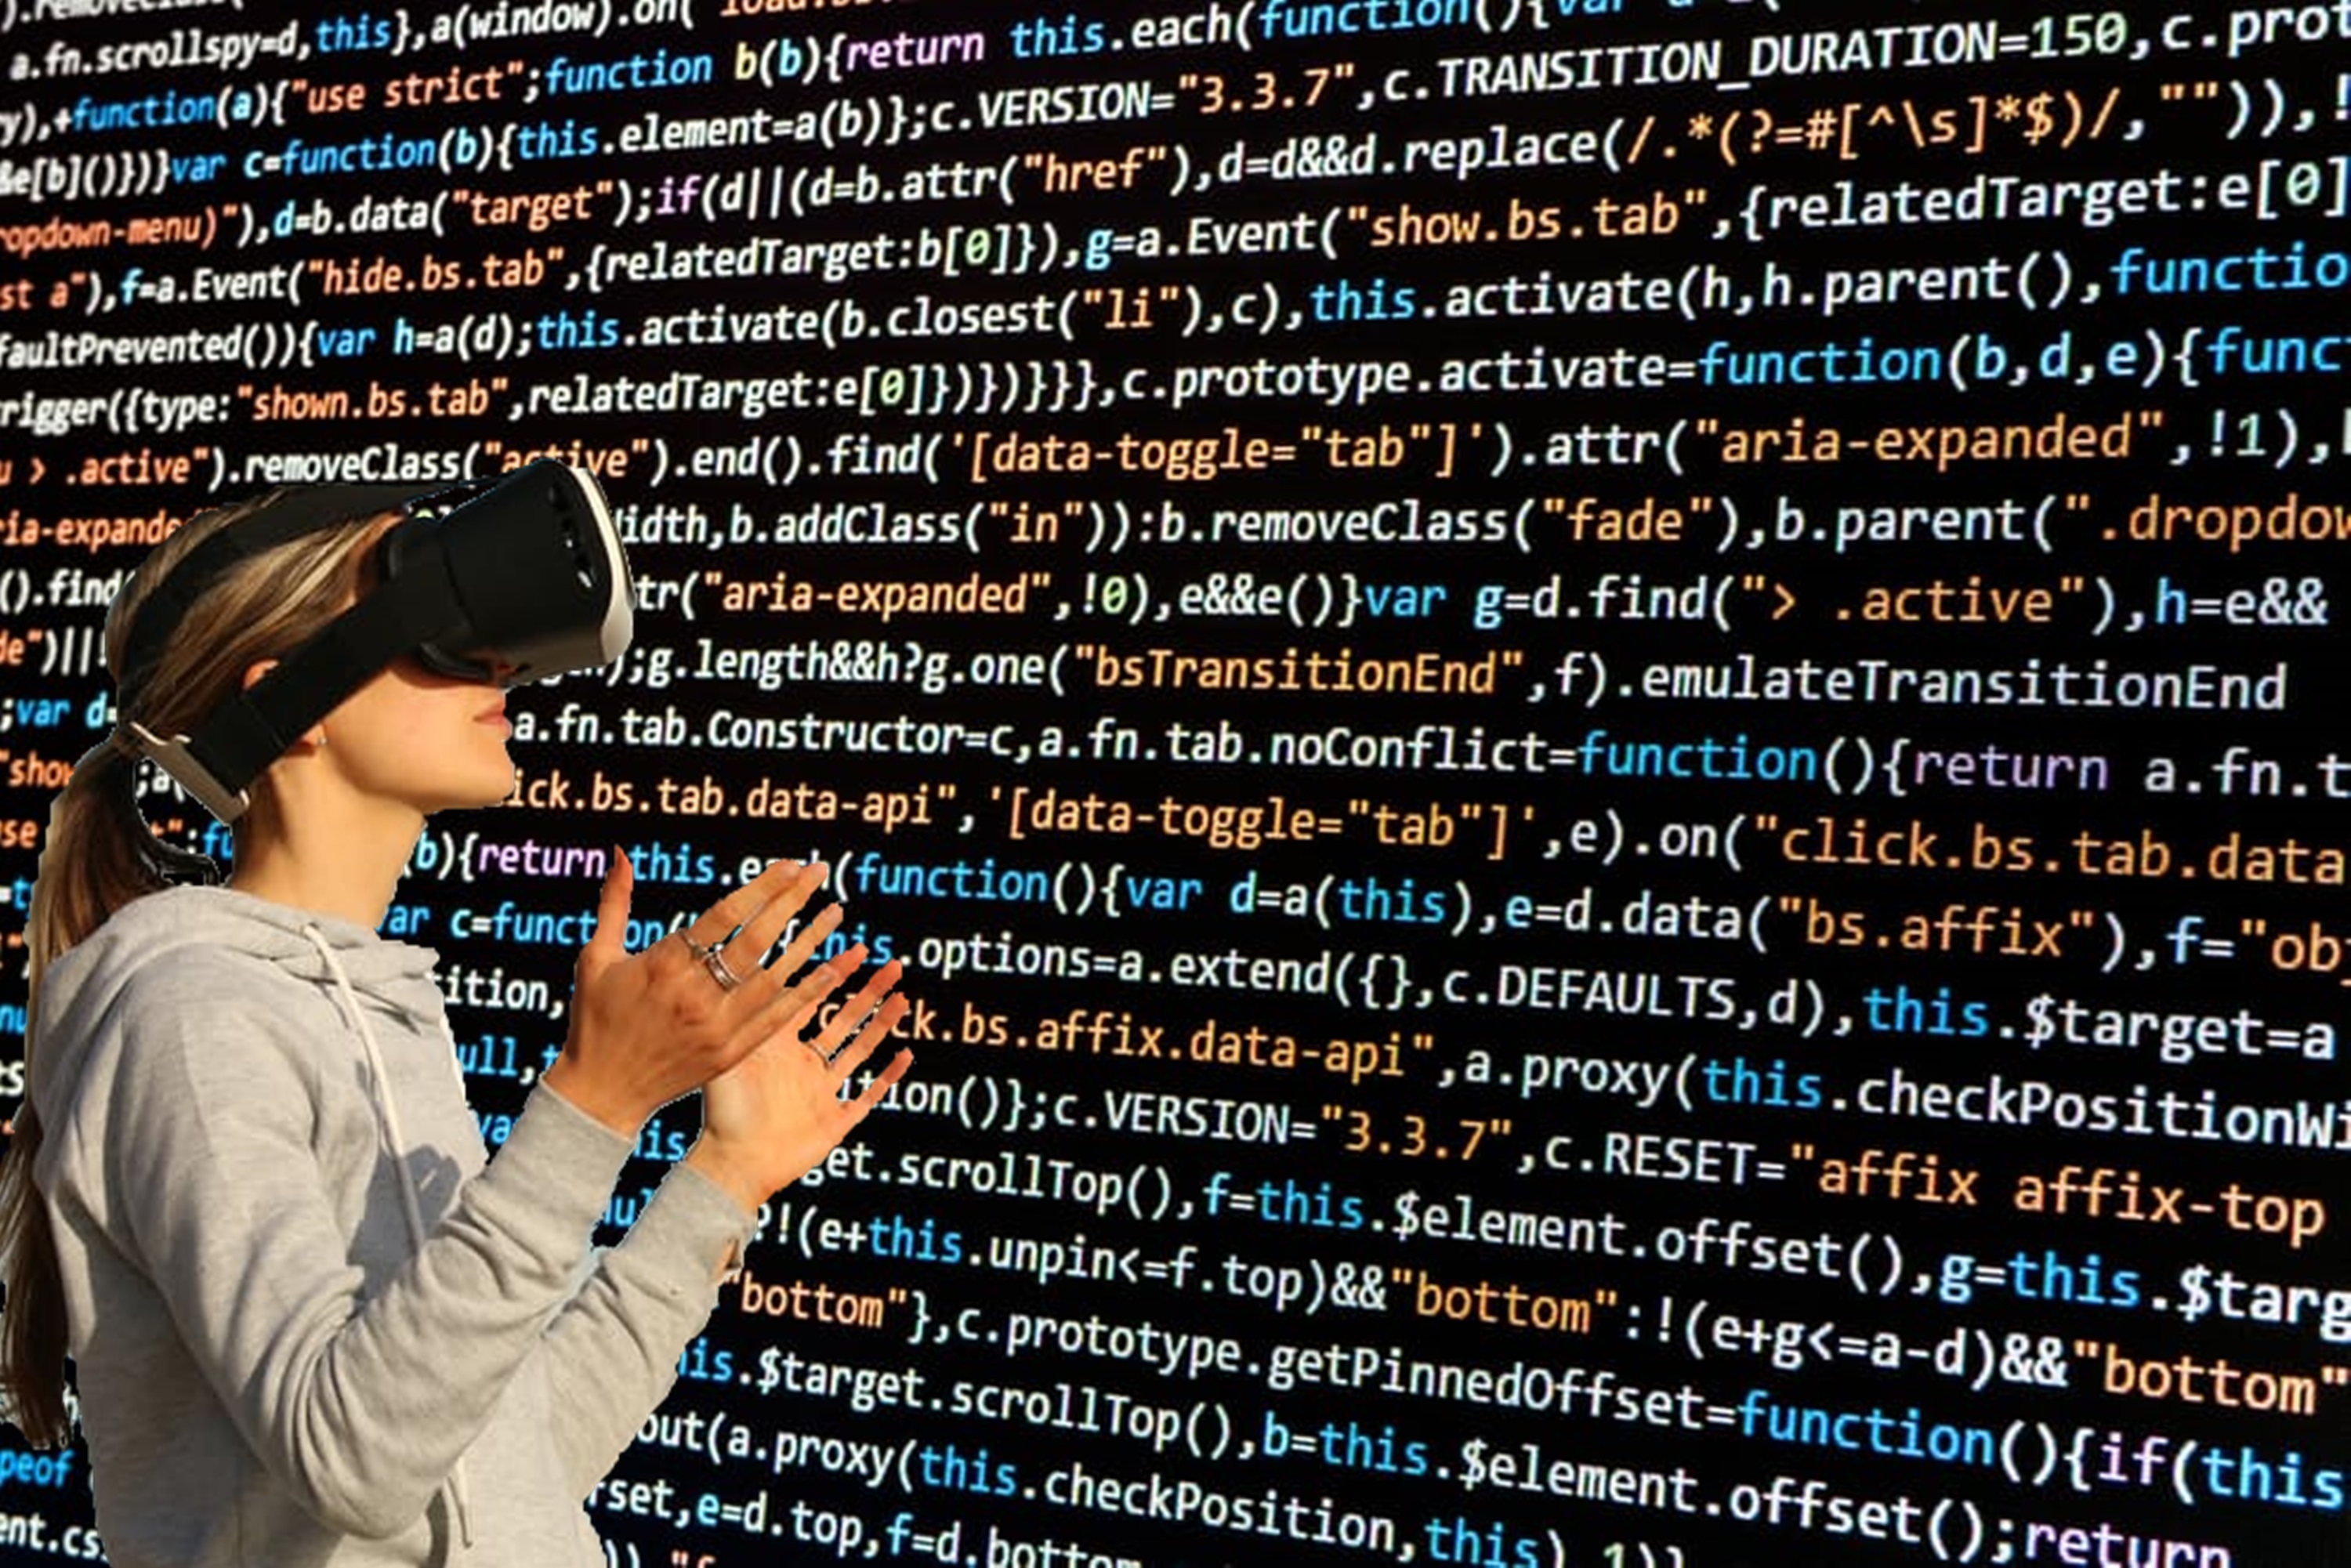
computer, woman, technology, programming, font, animation, fiction, text, glasses, presentation, digitization, screenshot, data, forward, virtual, virtual reality, application, virtual world, cyber glasses, virtual glasses, programming data, computer data